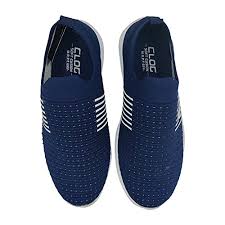
Label: Clog